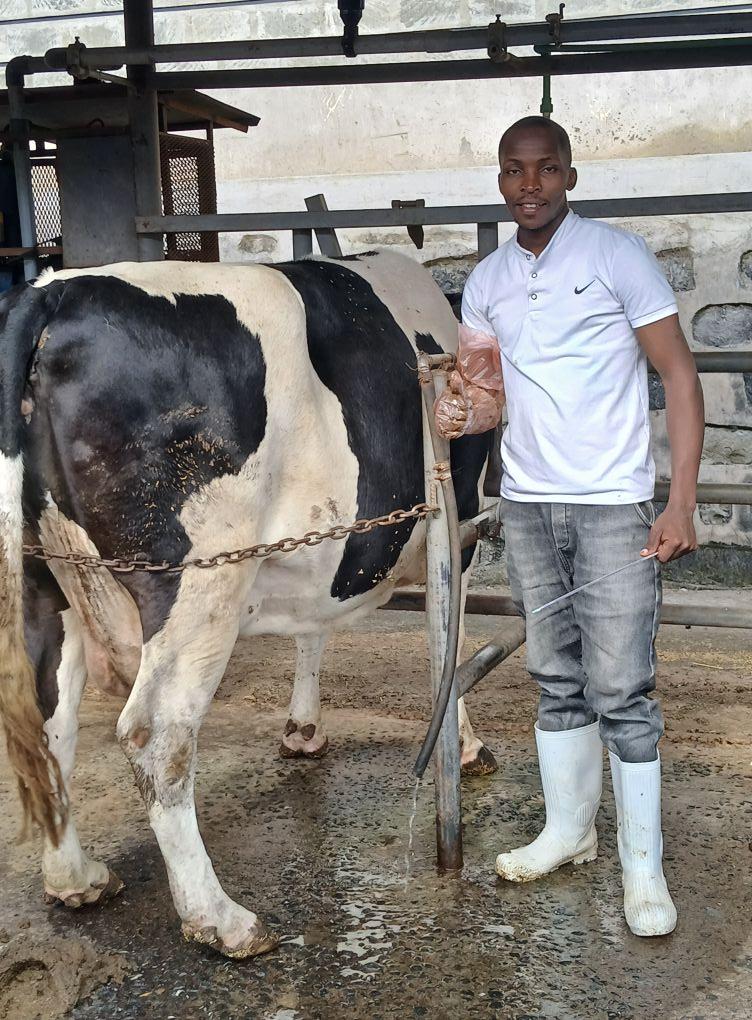
Daktari wa mifugo anamsaidia ng'ombe kwa kumdunga sindano, ili apate, kupata afya bora, ndiposa mkulima apate maziwa ya kuuza na kujisaidia kimaisha.